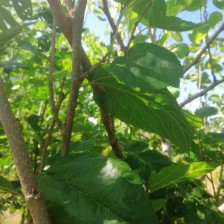
Variety: BlackAustralia